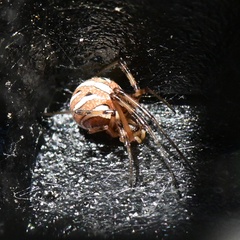
Species: Lactrodectus_hesperus